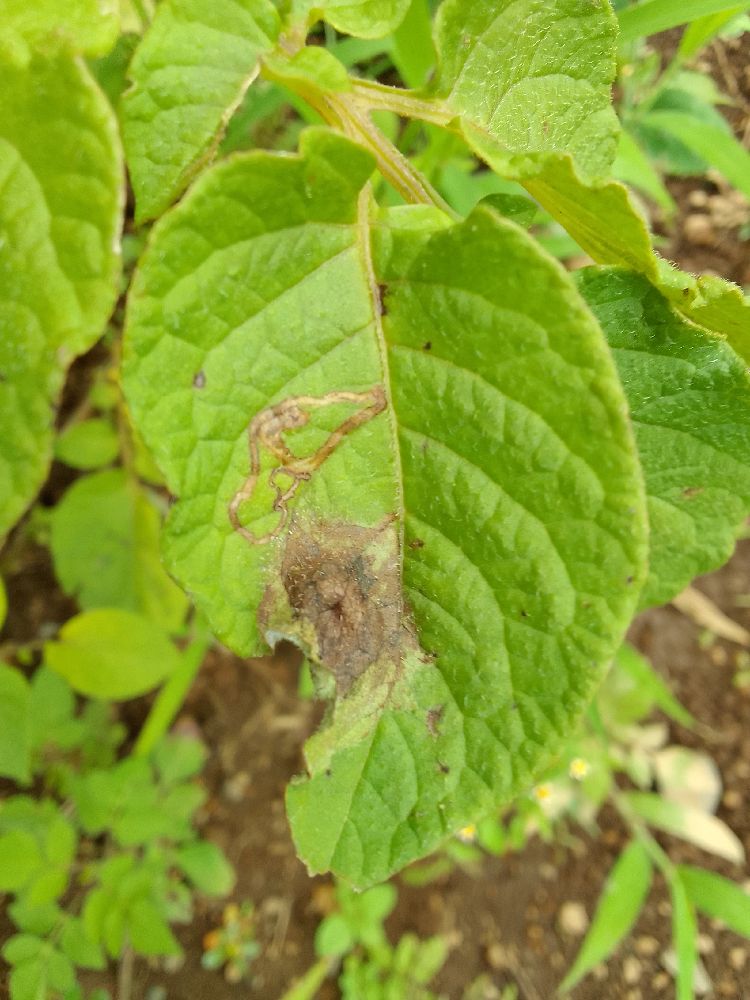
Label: Late blight